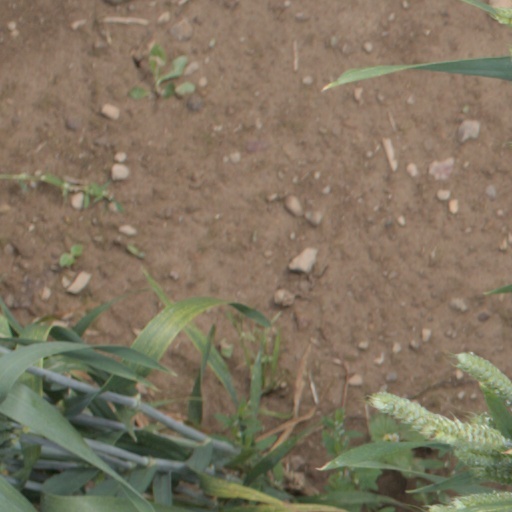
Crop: wheat